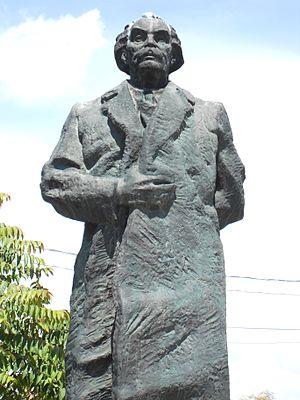
Monument de Georgi Mikhailov Dimitrov au Parc Memento, Budapest. Auteur: Valentin Sztarcsev. Année: 1983. Georgi Mikhailov Dimitrov (Георги Димитров), né le 18 juin 1882 dans le village de Kovatchevtsi près de Pernik (région minière non loin de Sofia) et mort le 2 juillet 1949 au sanatorium de Barvikha près de Moscou, est un dirigeant communiste bulgare. Magyar: Georgi Dimitrov szobor. Alkotó: Valentin Sztarcsev. Év: 1983. Alapanyaga: bronz. Eredeti helye: V. Dimitrov (ma: Fővám) tér.
Le communisme est initialement un ensemble de doctrines politiques, issues du socialisme et, pour la plupart, du marxisme, s'opposant au capitalisme et visant à l'instauration d'une société sans classes sociales, sans salariat et une mise en place d'une totale socialisation économique et démocratique des moyens de production.